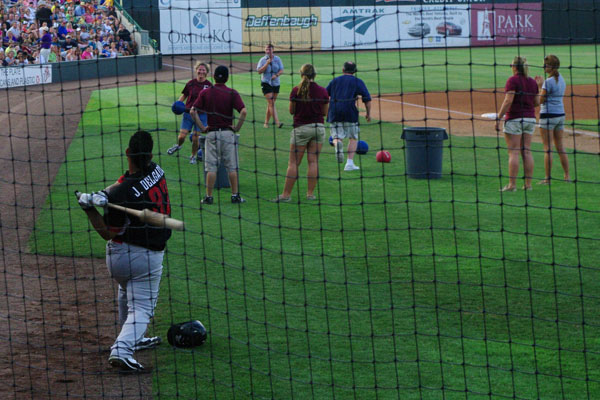
hình ảnh một nhóm người đang đứng ở trên sân  phía sau tấm lưới